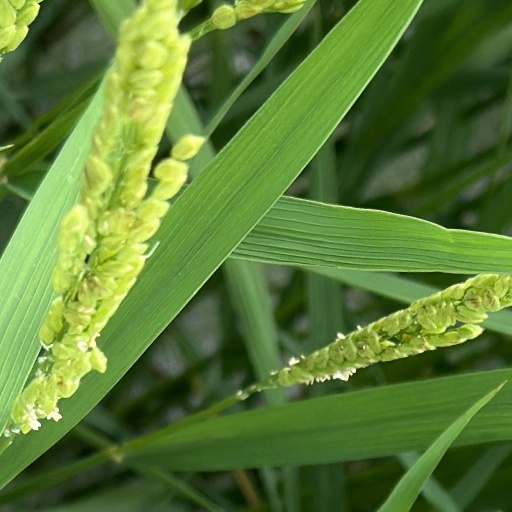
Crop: rice